Foos Gas Engine Company

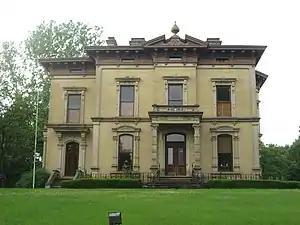
The Foos family home in Springfield

Clark Sintz had been undertaking pioneering engine work both on his own and with Charles F Endter. In 1885 the Sintz Gas Engine Company demonstrated a small 2-cycle engine in a small boat. The engine was based on a Dugald Clerk design. Clerk was a Scottish engineer who had patented the engine in the 1870s. John Foos held the patent for this engine.